Alexander Auldjo

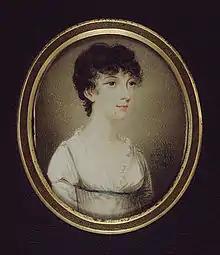
Eweretta Jane Richardson, before marriage to Alexander Auldjo

In 1804, Auldjo married Eweretta Jane, daughter of Thomas Richardson, merchant in Portsoy, Banffshire and his second wife Helen Phyn, a sister of James Phyn. They were married at Portsoy on 21 January 1804, where Auldjo is designated a merchant in Canada. Eweretta Richardson was the half sister of John Richardson. The Auldjos were the parents of John Auldjo and Thomas Auldjo. The latter married a daughter of William McGillivray and the former was a godson of Simon McGillivray. His nephew, George Auldjo, later became a Montreal merchant and a partner in the company formed by his uncle. Alexander Auldjo died at London, 1821.